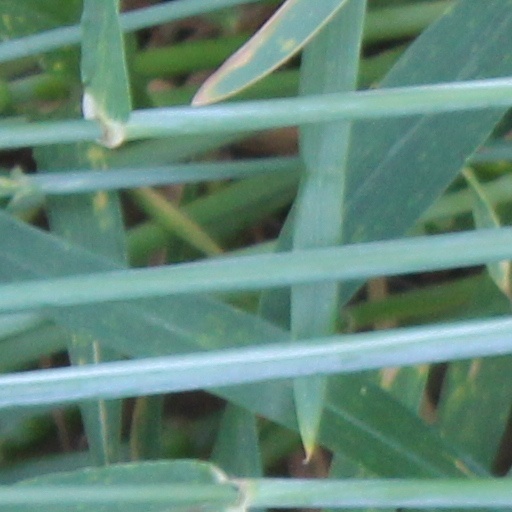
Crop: wheat